Government Center station (MBTA)

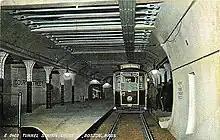
Court Street station on an early postcard

On December 30, 1904, the East Boston Tunnel opened for streetcars from Maverick Square in East Boston to a one-track stub-end terminal at Court Street next to Scollay Square. A passageway was built connecting the two stations. A bronze statue of John Winthrop was relocated from Scollay Square to the Back Bay in 1903 to make room for the exit stairs from the station. Erected in 1880, the statue had already been moved in 1898 to make room for the first headhouse.